The Aleppo Codex

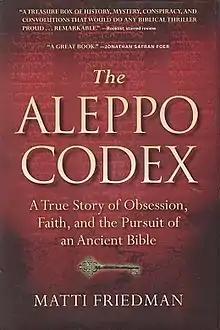
First edition

The Aleppo Codex: A True Story of Obsession, Faith, and the Pursuit of an Ancient Bible is a 2012 book by Matti Friedman published by Algonquin.